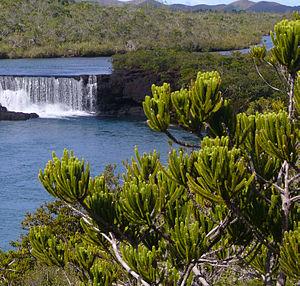
Neocallitropsis pancheri, Chutes de la Madeleine, Nouvelle Caledonie